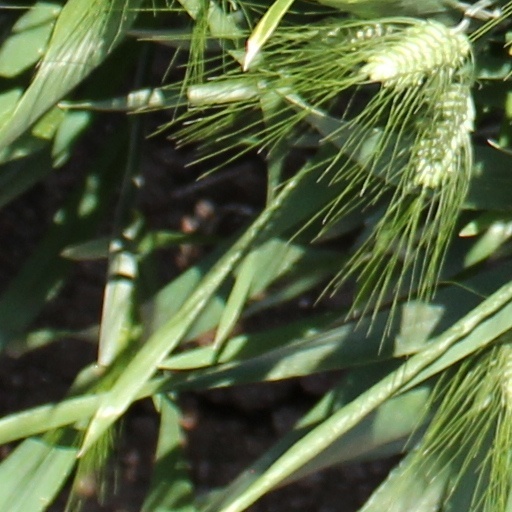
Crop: wheat